Norwegian Olympic and Paralympic Committee and Confederation of Sports

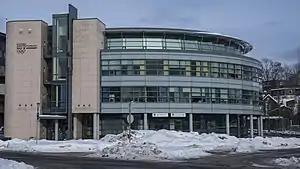
Headquarters of the Norwegian Confederation of Sports

The organisation was founded in 1861 as "Centralforeningen for Udbredelse af Legemsøvelser og Vaabenbrug", and has later changed its name several times. The current name dates from 2007.